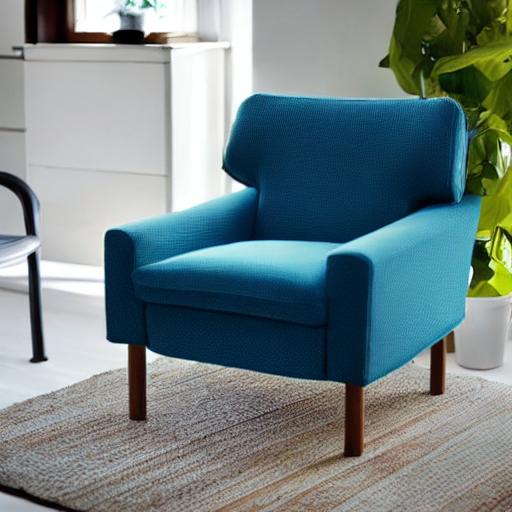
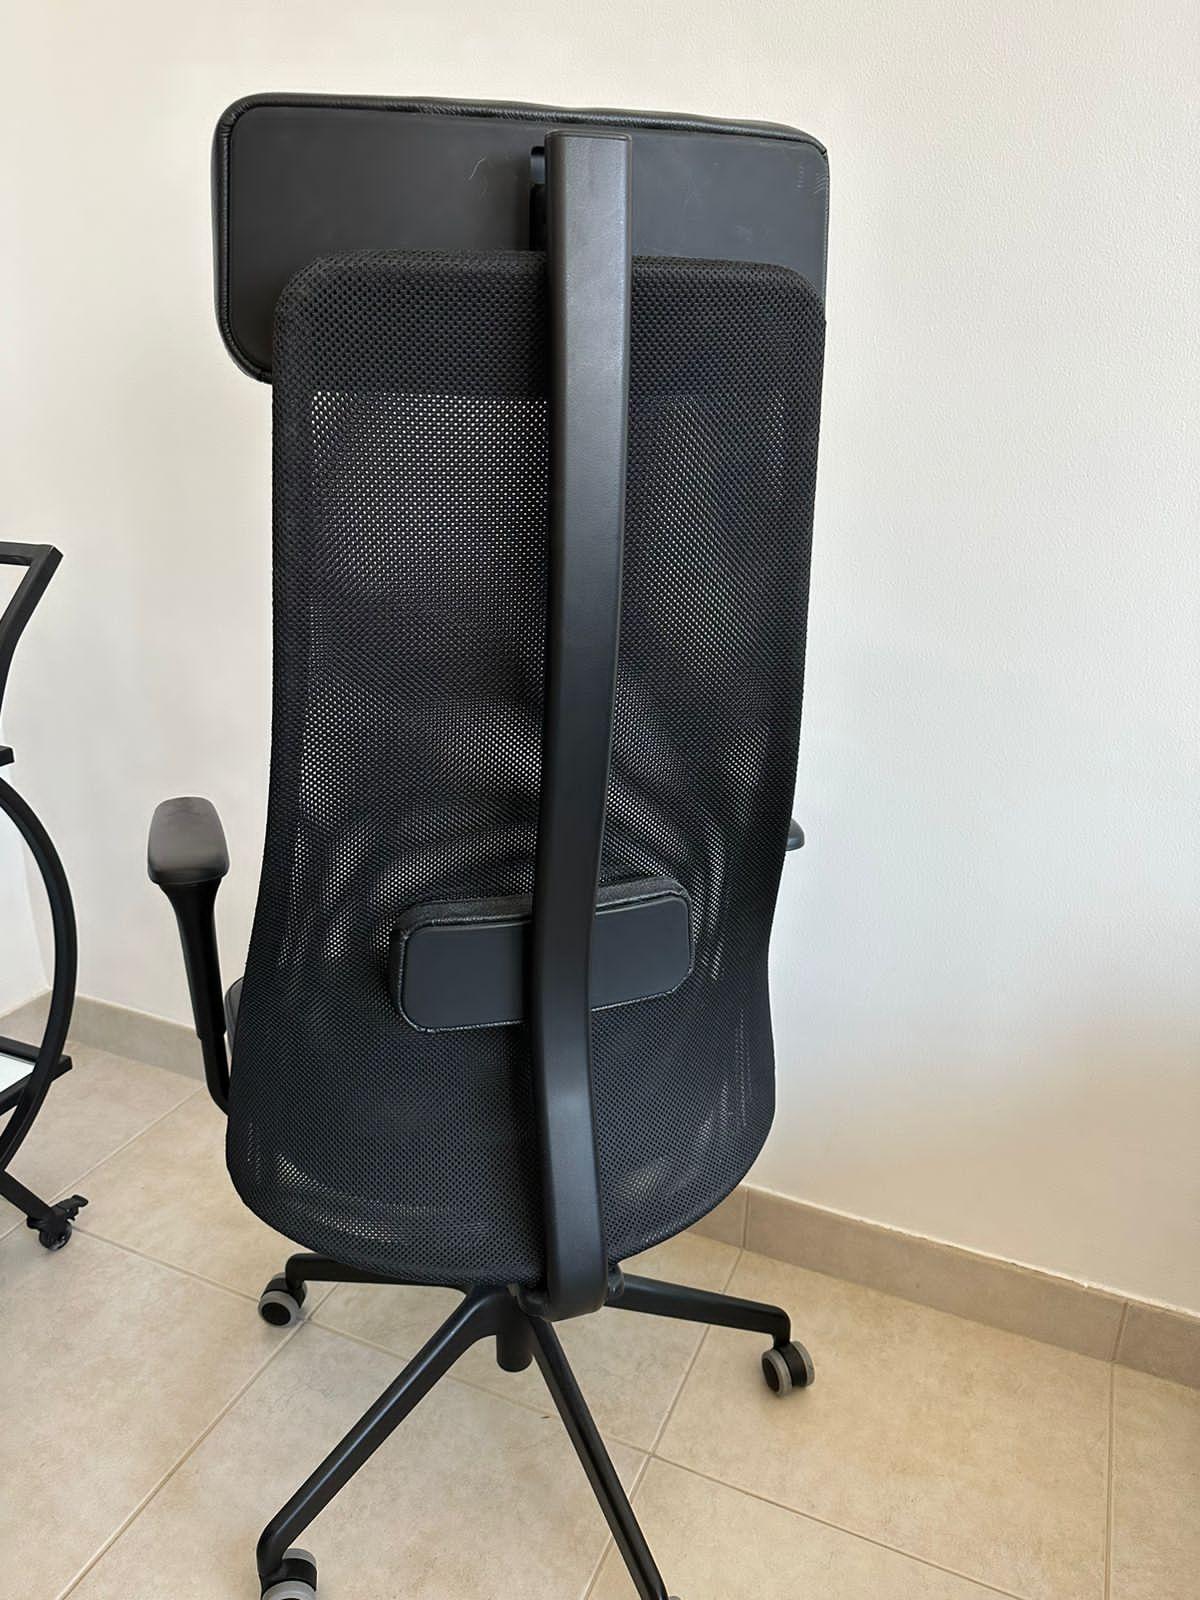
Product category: items_chair
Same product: no